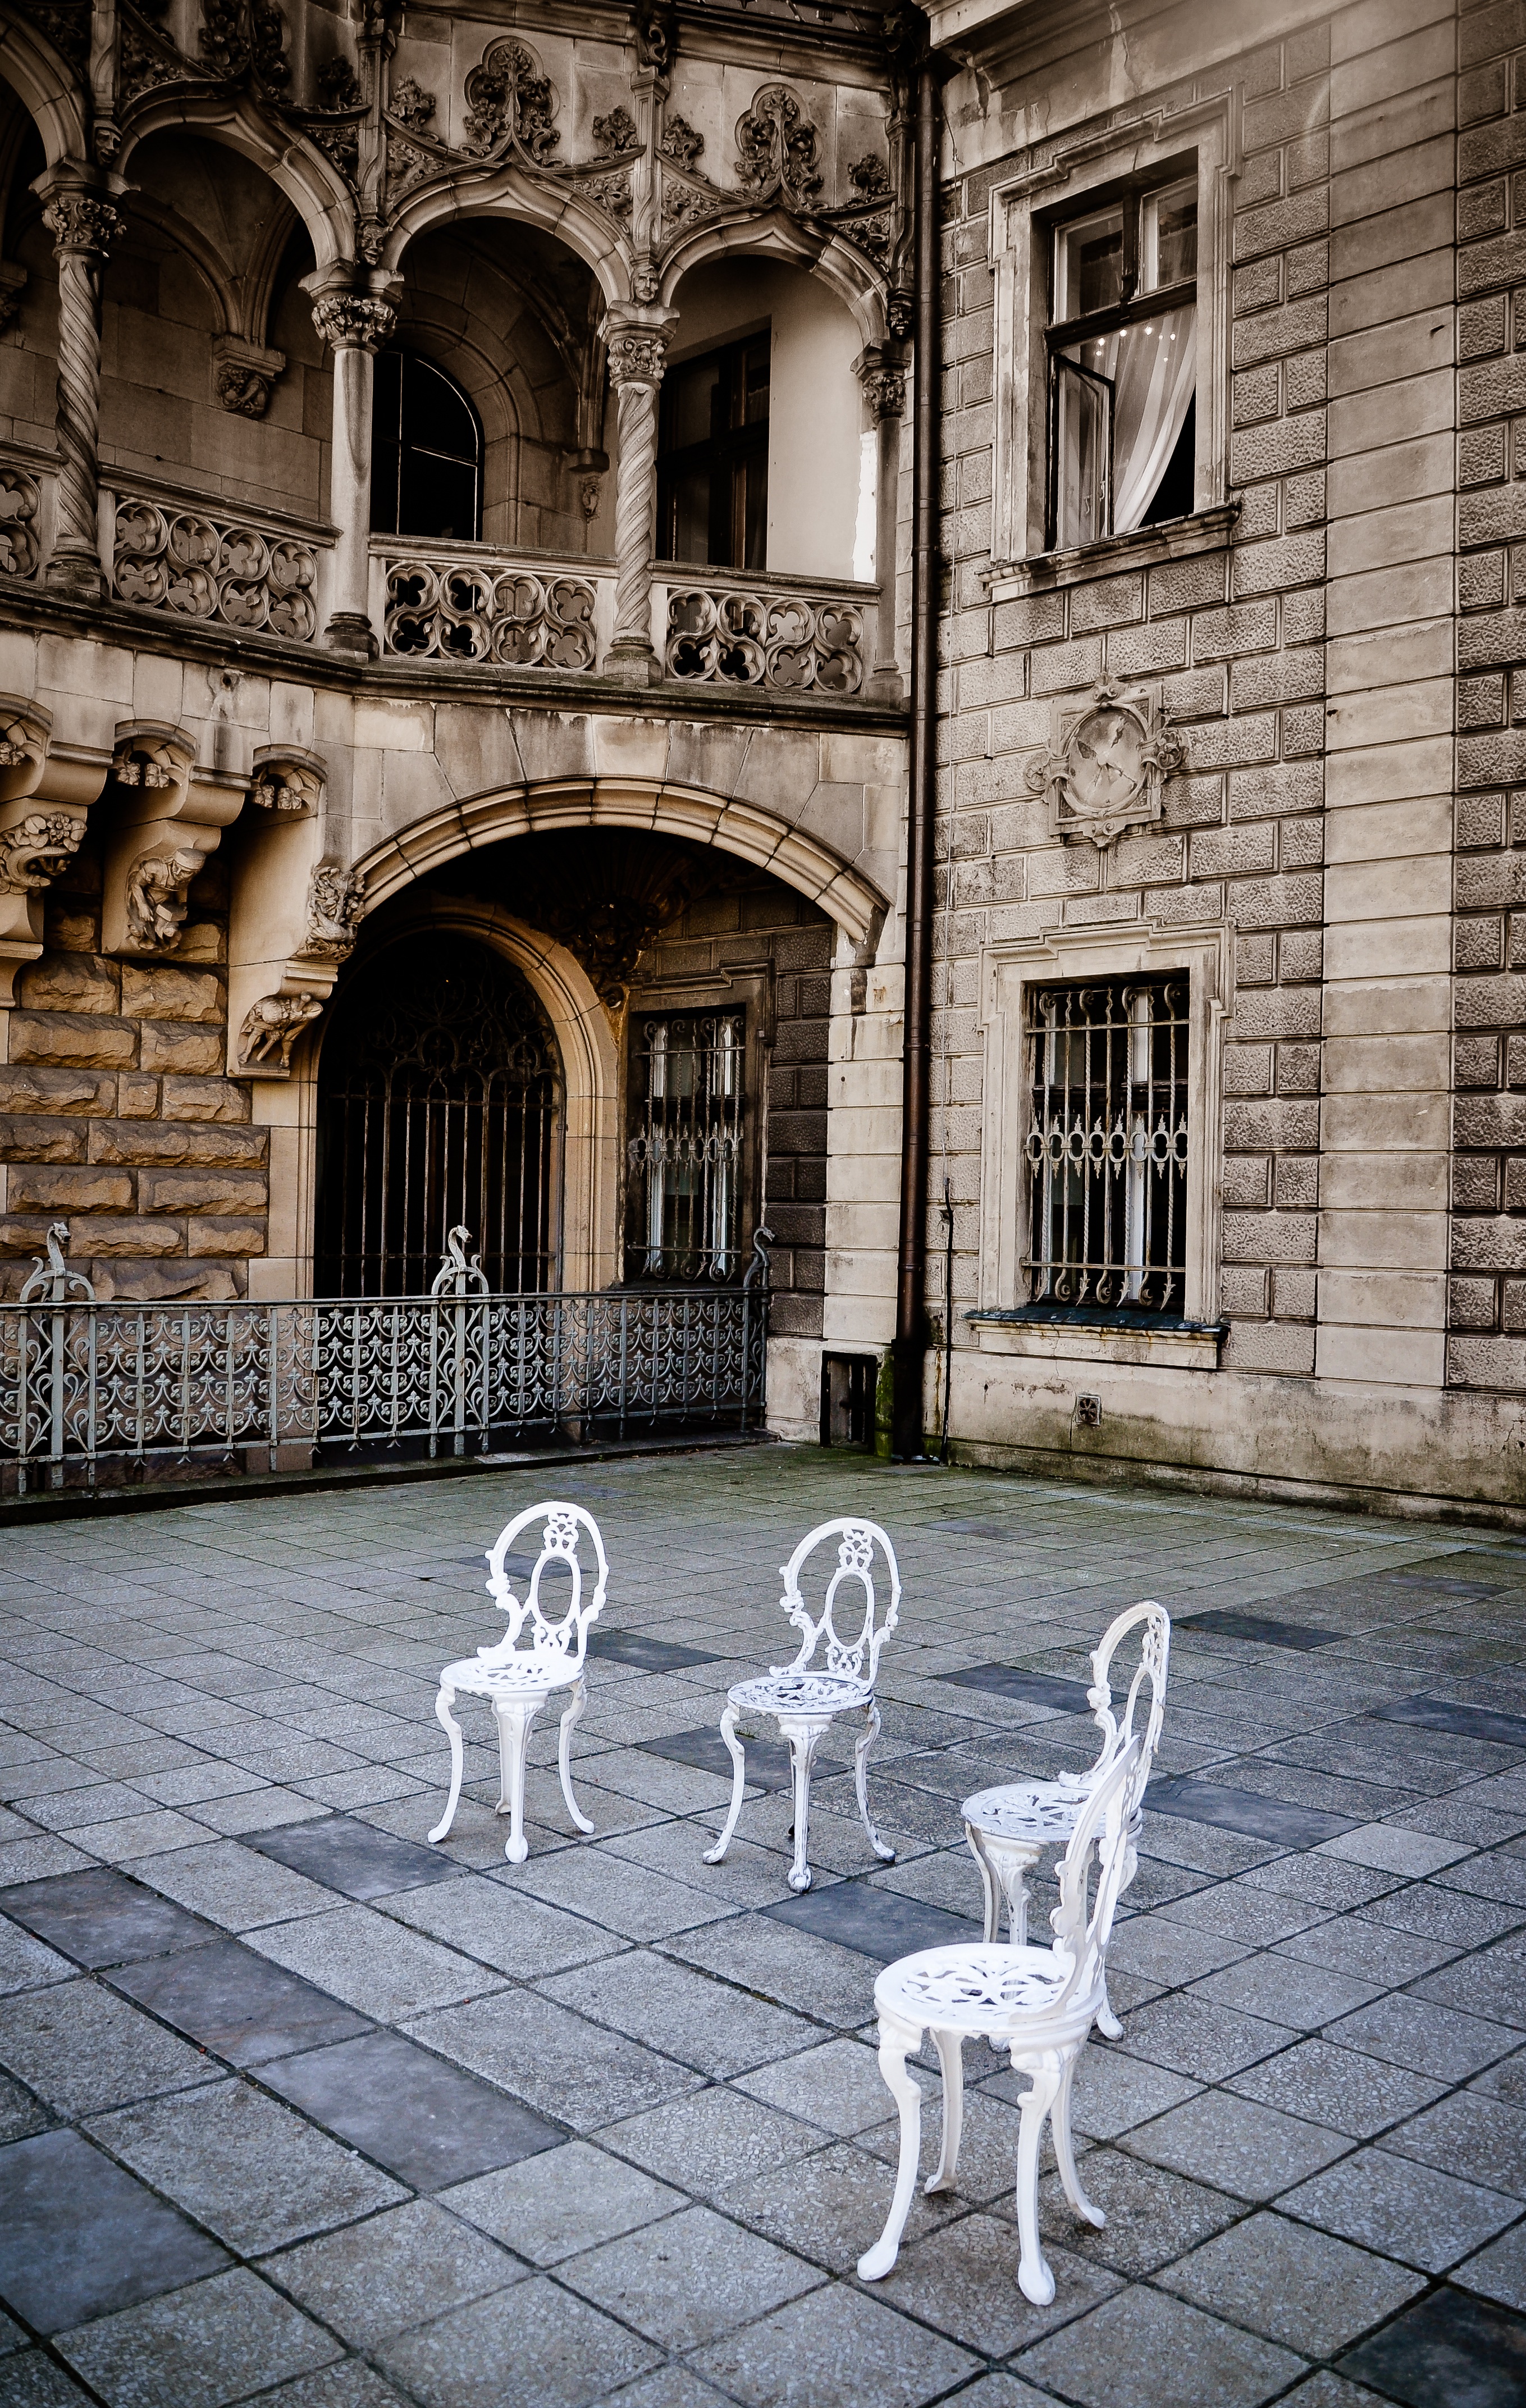
architecture, road, white, street, house, window, wall, waiting, square, castle, facade, empty, chairs, courtyard, photograph, arcade, the palace, urban area, they departed